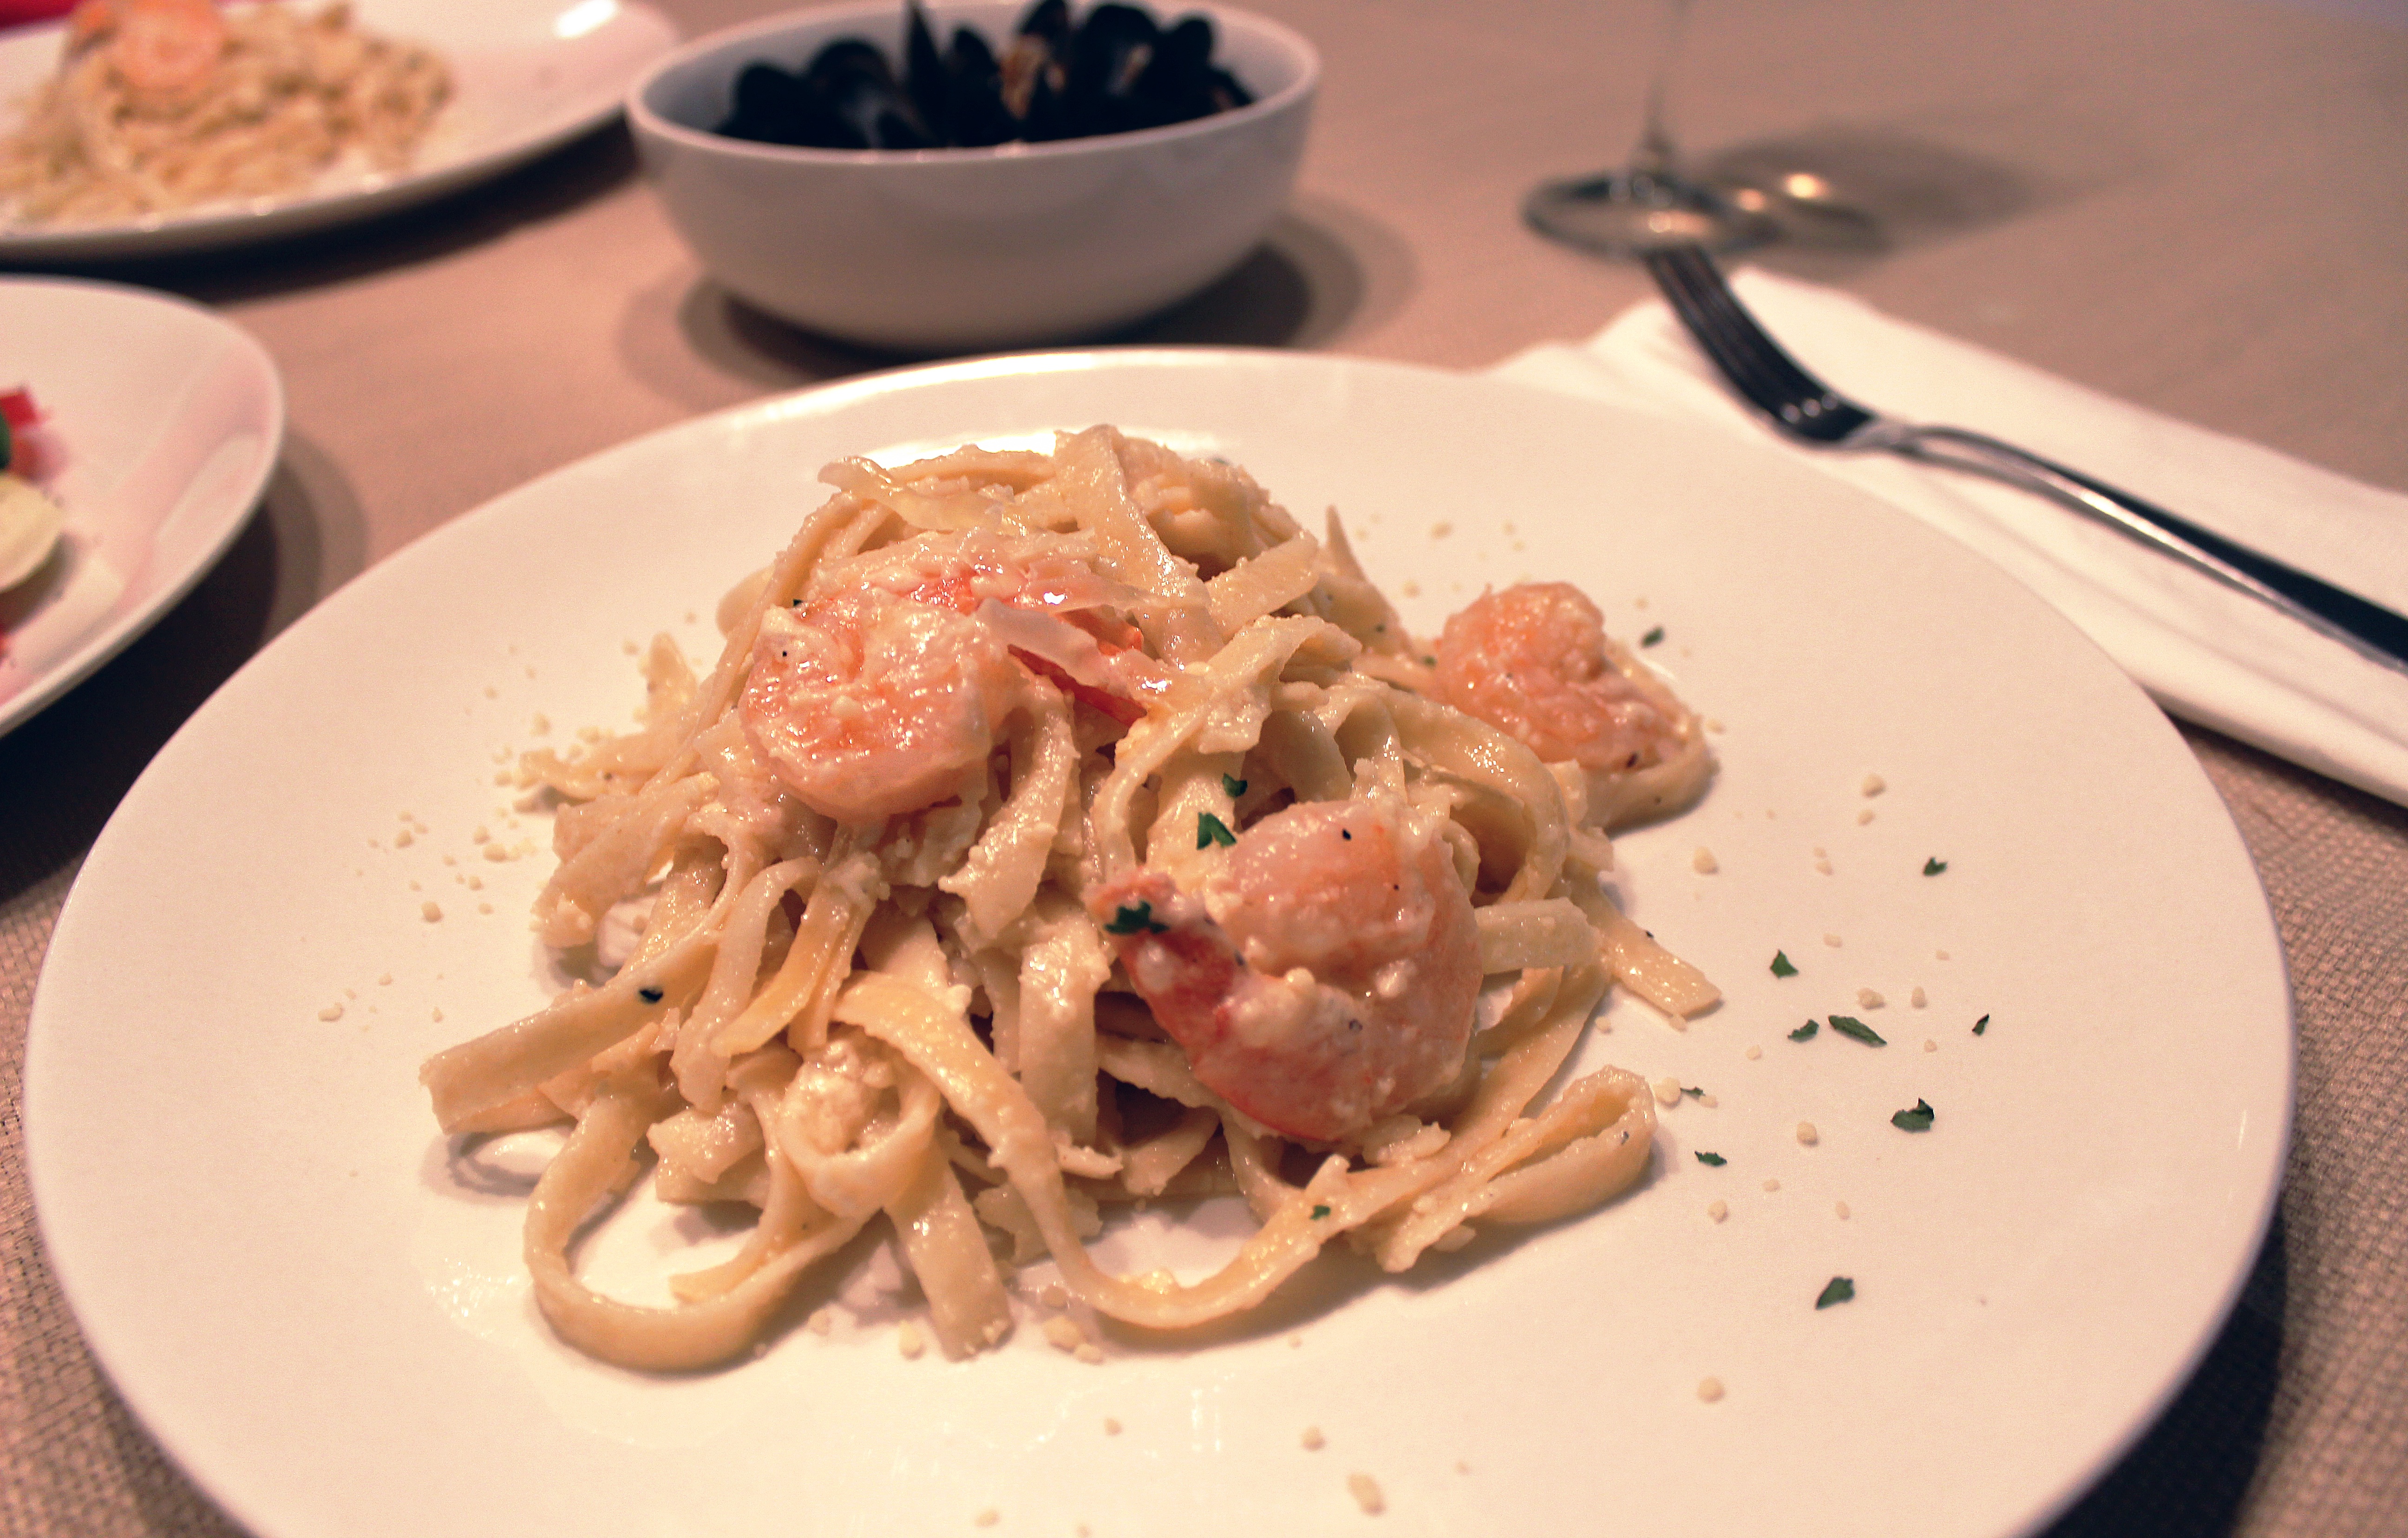
table, restaurant, dish, meal, food, cooking, plate, seafood, fresh, gourmet, meat, cuisine, delicious, pasta, shrimp, eating, dinner, tasty, spaghetti, gastronomy, italian, italian food, fettuccine, fettuccine and shrimp, alfredo, european food